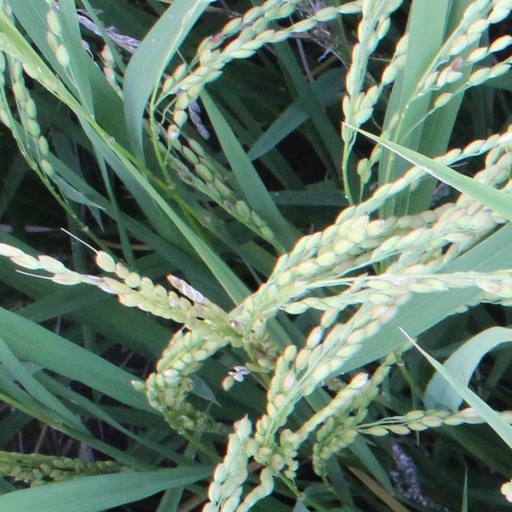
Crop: rice